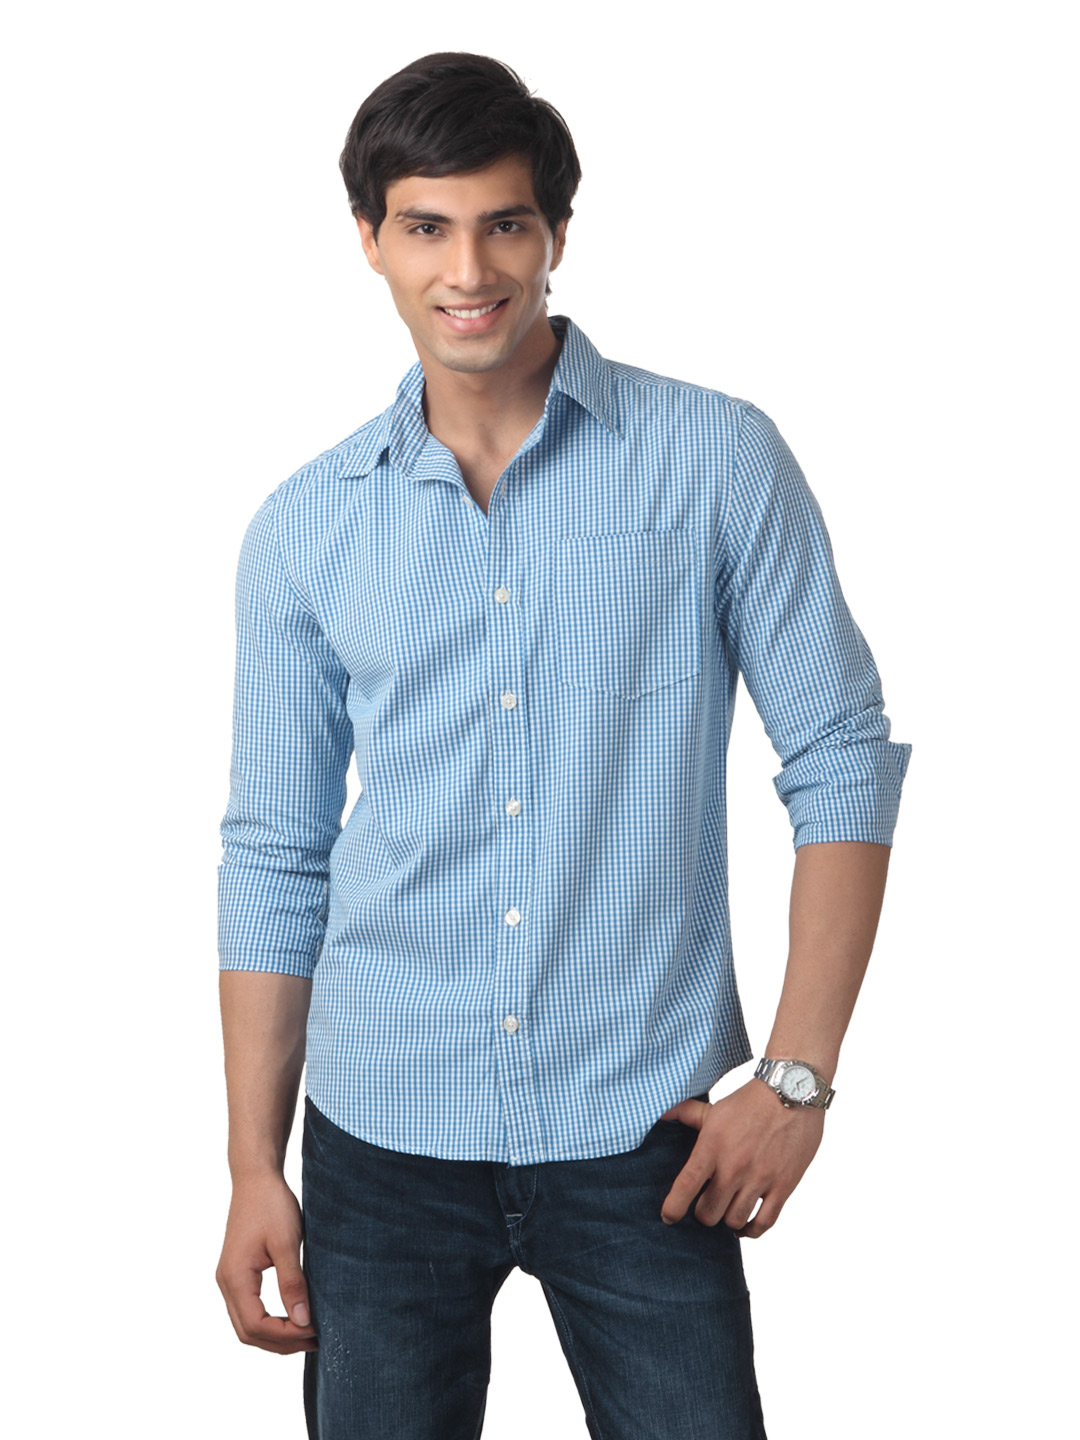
Myntra Men Blue Shirt
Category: Apparel / Topwear / Shirts
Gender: Men
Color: Blue
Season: Summer 2012
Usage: Formal